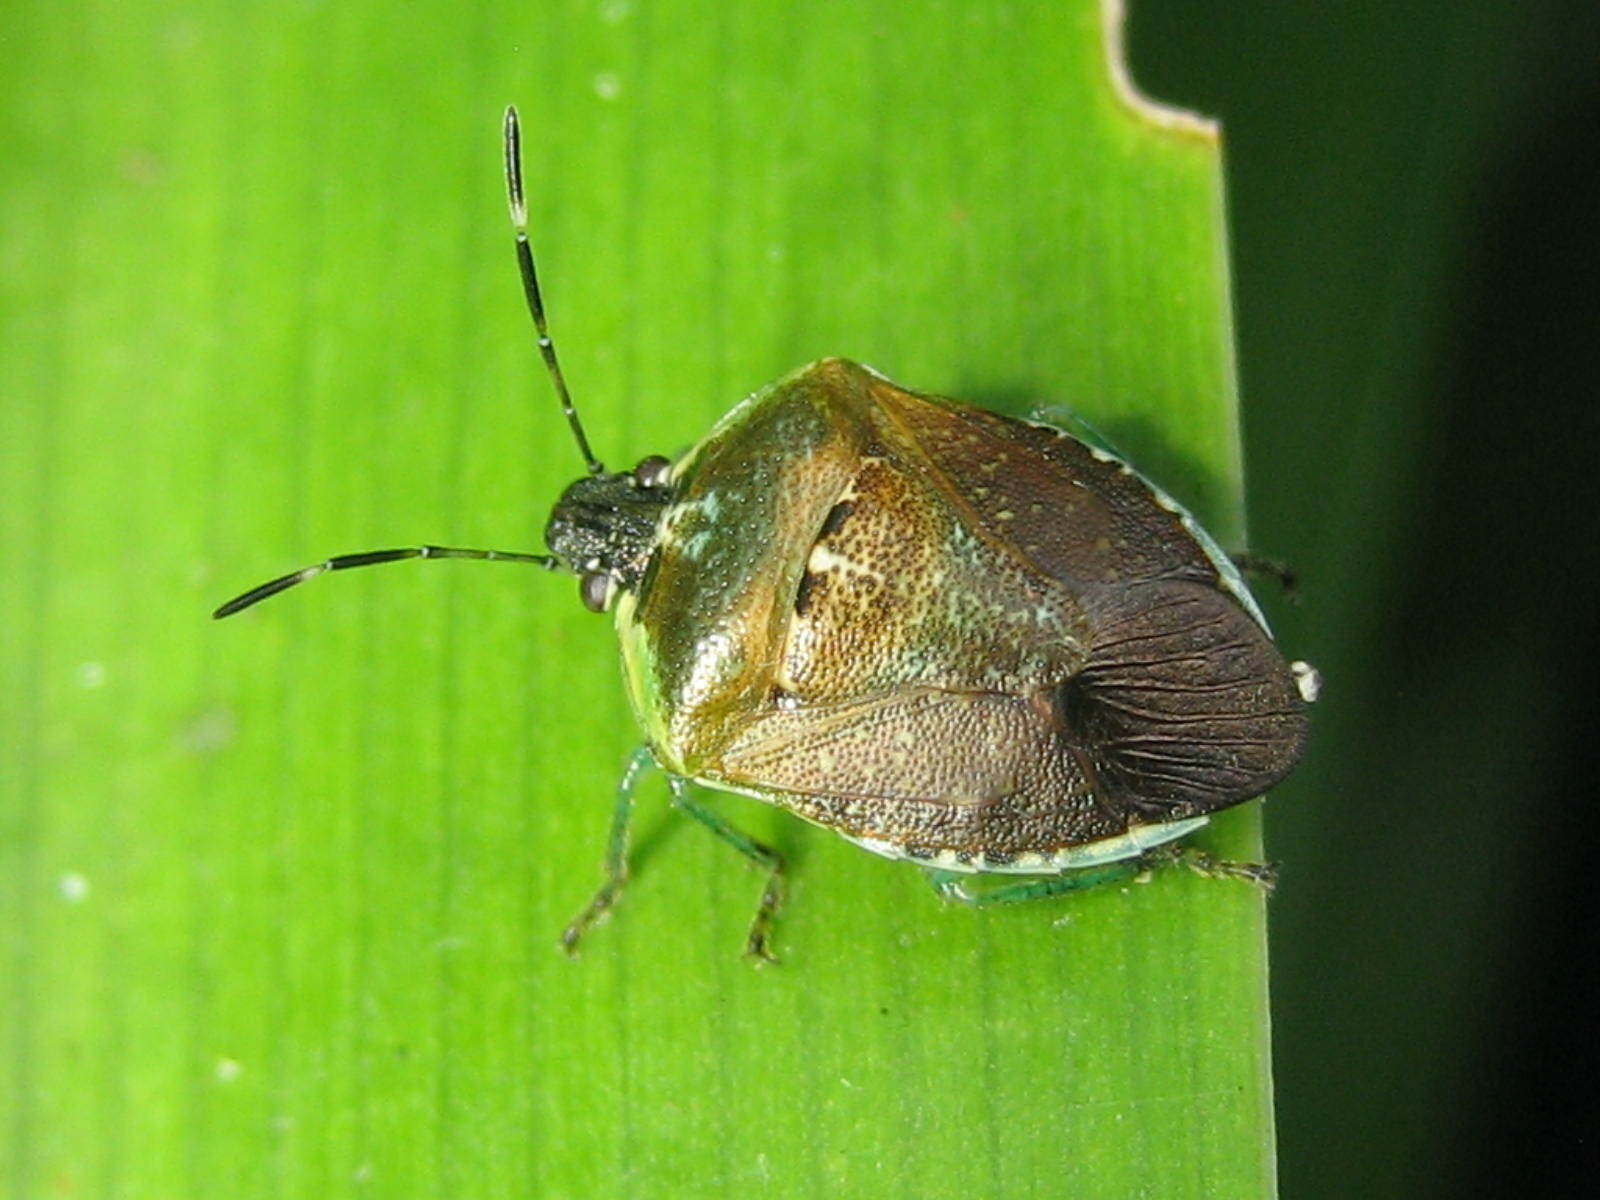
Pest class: stink_bug